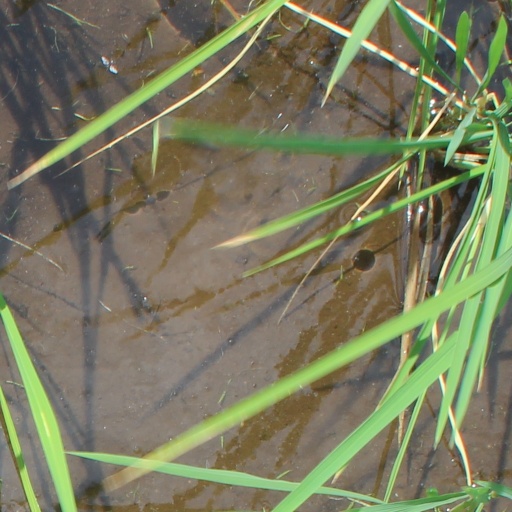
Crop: rice